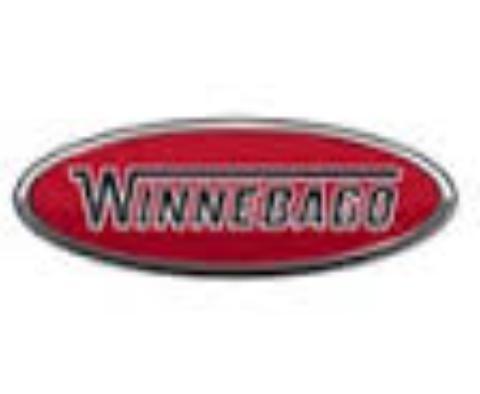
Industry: Others